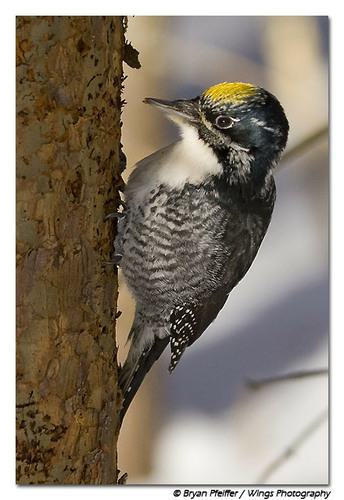
A photo of a american three toed woodpecker